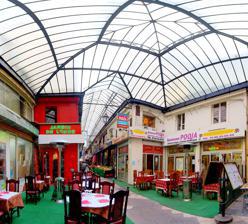
Building: Passage Brady
Country: France
Year built: 1828
Passage Brady Passage Brady Length 216 m Width 3.5 m Location 10th arrondissement of Paris , Paris , France The Passage Brady is one of two iron -and- glass covered arcades (known in French as the Passages couverts de Paris ) located in the 10th arrondissement of Paris , France, constructed in 1828. It lies between the Rue du Faubourg-Saint-Denis and the Rue du Faubourg-Saint-Martin. It is famous for the several Indian, Pakistani and Bangladeshi restaurants located in the arcade. Wikimedia Commons has media related to Passage Brady (Paris) . v t e Tourism in Paris Landmarks Arc de Triomphe Arc de Triomphe du Carrousel Arènes de Lutèce Bourse Catacombs Conciergerie Eiffel Tower Gare d'Austerlitz Gare de l'Est Gare de Lyon Gare du Nord Gare Montparnasse Gare Saint-Lazare Grand Palais and Petit Palais Institut de France Jeanne d'Arc Les Invalides Louvre Pyramid Luxor Obelisk Odéon Opéra Bastille Opéra Garnier Panthéon Philharmonie de Paris Place Diana Flame of Liberty Porte Saint-Denis Porte Saint-Martin Sorbonne Tour Montparnasse Museums ( list ) Army Museum Bibliothèque nationale Carnavalet Centre Pompidou Cité des Sciences et de l'Industrie Galerie nationale du Jeu de Paume Louis Vuitton Foundation Musée des Arts décoratifs Musée des Arts et Métiers Musée d'Art et d'Histoire du Judaïsme Musée d'Art Moderne de Paris Maison de Balzac Musée Bourdelle Musée de la Cinémathèque Musée Cognacq-Jay Musée Grévin Musée Guimet Maison de Victor Hugo Musée Jacquemart-André Musée du Louvre Musée Marmottan Monet Musée de Montmartre Musée National d'Art Moderne Musée national Eugène Delacroix Musée national Gustave Moreau Musée national des Monuments Français Muséum national d'histoire naturelle Musée de Cluny – Musée national du Moyen Âge Musée de l'Orangerie Musée d'Orsay Musée Pasteur Musée Picasso Musée du Quai Branly Musée Rodin Palais de la Légion d'Honneur Musée de la Légion d'honneur Musée de la Vie romantique Religious buildings Alexander Nevsky Cathedral American Cathedral American Church Armenian Cathedral of St. John the Baptist Chapelle expiatoire Grand Mosque Grand Synagogue Synagogue de Nazareth La Madeleine Notre-Dame de Paris Notre-Dame-de-Bonne-Nouvelle Notre-Dame-de-Lorette Notre-Dame-des-Victoires Sacré-Cœur Saint Ambroise Saint-Augustin Saint-Étienne-du-Mont Saint-Eustache Saint-François-Xavier Saint-Germain-des-Prés Saint-Germain l'Auxerrois Saint-Gervais-Saint-Protais Tour Saint-Jacques Saint-Jean de Montmartre Saint-Paul-Saint-Louis Saint-Pierre de Montmartre Saint-Roch Saint-Sulpice Saint-Vincent-de-Paul Sainte-Chapelle Sainte-Clotilde Sainte-Trinité Temple du Marais Val-de-Grâce Hôtels particuliers and palaces Élysée Palace Hôtel de Beauvais Hôtel de Charost Hôtel de Crillon Hôtel d'Estrées Hôtel de la Païva Hôtel de Pontalba Hôtel de Sens Hôtel de Soubise Hôtel de Sully Hôtel de Ville Hôtel Lambert Hôtel Matignon Luxembourg Palace Petit Luxembourg Palais Bourbon Palais de Justice Palais de la Cité Palais-Royal Bridges, streets, areas, squares and waterways Avenue de l'Opéra Avenue Foch Avenue George V Boulevard de la Madeleine Boulevard de Sébastopol Canal de l'Ourcq Canal Saint-Martin Champ de Mars Champs-Élysées Covered passages Galerie Véro-Dodat Choiseul Panoramas Galerie Vivienne Havre Jouffroy Brady Latin Quarter Le Marais Montmartre Montparnasse Place Diana Place Dauphine Place de la Bastille Place de la Concorde Place de la Nation Place de la République Place des Émeutes-de-Stonewall Place des États-Unis Place des Pyramides Place des Victoires Place des Vosges Place du Carrousel Place du Châtelet Place du Tertre Place Saint-Michel Place Vendôme Pont Alexandre III Pont d'Iéna Pont de Bir-Hakeim Pont des Arts Pont Neuf Port du Louvre Rive Gauche Rue Basse Rue Bonaparte Rue Charlemagne Rue d'Argenteuil Rue de la Ferronnerie Rue de la Paix Rue de la Sourdière Rue de Montmorency Rue de Richelieu Rue de Rivoli Rue de Vaugirard Rue des Francs-Bourgeois Rue des Lombards Rue du Faubourg Saint-Honoré Rue Elzévir Rue Foyatier Rue Molière Rue Montorgueil Rue Radziwill Rue Rambuteau Rue Mondétour Rue Pastourelle Rue des Rosiers Rue Saint-Honoré Rue Saint-Denis Rue Sainte-Anne Saint-Germain-des-Prés Trocadéro Viaduc d'Austerlitz Parks and gardens Bois de Boulogne Jardin d'Acclimatation Bois de Vincennes Parc floral Jardin du Luxembourg Parc André-Citroën Parc Clichy-Batignolles Parc de Belleville Parc de Bercy Parc de la Butte-du-Chapeau-Rouge Parc des Buttes Chaumont Parc Georges-Brassens Parc Monceau Parc Montsouris Tuileries Garden Coulée verte René-Dumont Sport venues Accor Arena Auteuil Hippodrome Halle Georges Carpentier Longchamp Hippodrome Parc des Princes Piscine Molitor Porte de La Chapelle Arena Stade Jean Bouin Stade Pershing Stade Pierre de Coubertin Stade Roland Garros Stade Sébastien Charléty Vélodrome de Vincennes Vincennes Hippodrome Cemeteries Montmartre Cemetery Montparnasse Cemetery Passy Cemetery Père Lachaise Cemetery Oscar Wilde's tomb Picpus Cemetery Région parisienne Basilica of Saint-Denis Château d'Écouen Château de Chantilly Château de Fontainebleau Château de Malmaison Château de Rambouillet Château de Saint-Germain-en-Laye Château de Sceaux Château and Gardens of Versailles ( Grand Trianon and Petit Trianon , including the Fresh pavilion ) Château de Vincennes La Défense Grande Arche Paris La Défense Arena Disneyland Paris Disneyland Park Walt Disney Studios Park Exploradôme Fort Mont-Valérien Mémorial de la France combattante Suresnes American Cemetery and Memorial France Miniature Musée de l'air et de l'espace Musée Fragonard d'Alfort Parc Astérix Parc de Saint-Cloud Provins La Roche-Guyon Sèvres – Cité de la céramique Stade de France Vaux-le-Vicomte Culture and events Bastille Day military parade Dîner en Blanc Fête de la Musique Nuit Blanche Paris Air Show Paris Fashion Week Paris-Plages Republican Guard Solidays Other Axe historique Bateau-Lavoir Bateaux Mouches Café des 2 Moulins Café Procope Folies Bergère Fountains in Paris La Ruche Les Deux Magots Maxim's Moulin de la Galette Moulin Rouge Paris Métro entrances Montmartre Funicular Paris Musées Paris syndrome Paris Zoological Park Pyramide inversée World Heritage Centre Related List of tourist attractions in Paris Art in Paris Paris syndrome Authority control databases : Geographic Mérimée 48°52′16.05″N 02°21′19″E / 48.8711250°N 2.35528°E / 48.8711250; 2.35528 This Paris geographical article is a stub . You can help Wikipedia by expanding it . v t e